Gary Sánchez

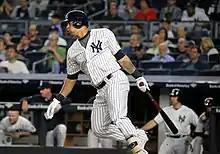
Sánchez in September 2016

Sánchez began the 2013 season with Tampa. After batting .254 with 13 home runs and 61 RBIs, the Yankees promoted him to the Trenton Thunder of the Double-A Eastern League on August 3. He was added to the Yankees' 40-man roster after the 2013 season. Sánchez began the 2015 season with Trenton and was chosen to represent the Yankees at the 2015 All-Star Futures Game. After the Futures Game, the Yankees promoted Sánchez to the Scranton/Wilkes-Barre RailRiders of the Triple-A International League, where he hit a home run in his first at-bat.